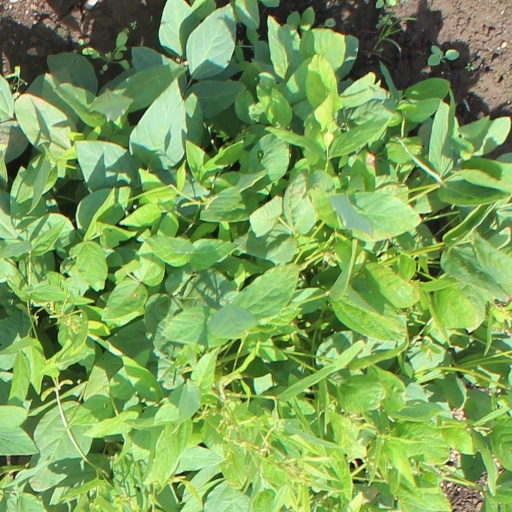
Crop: soybean